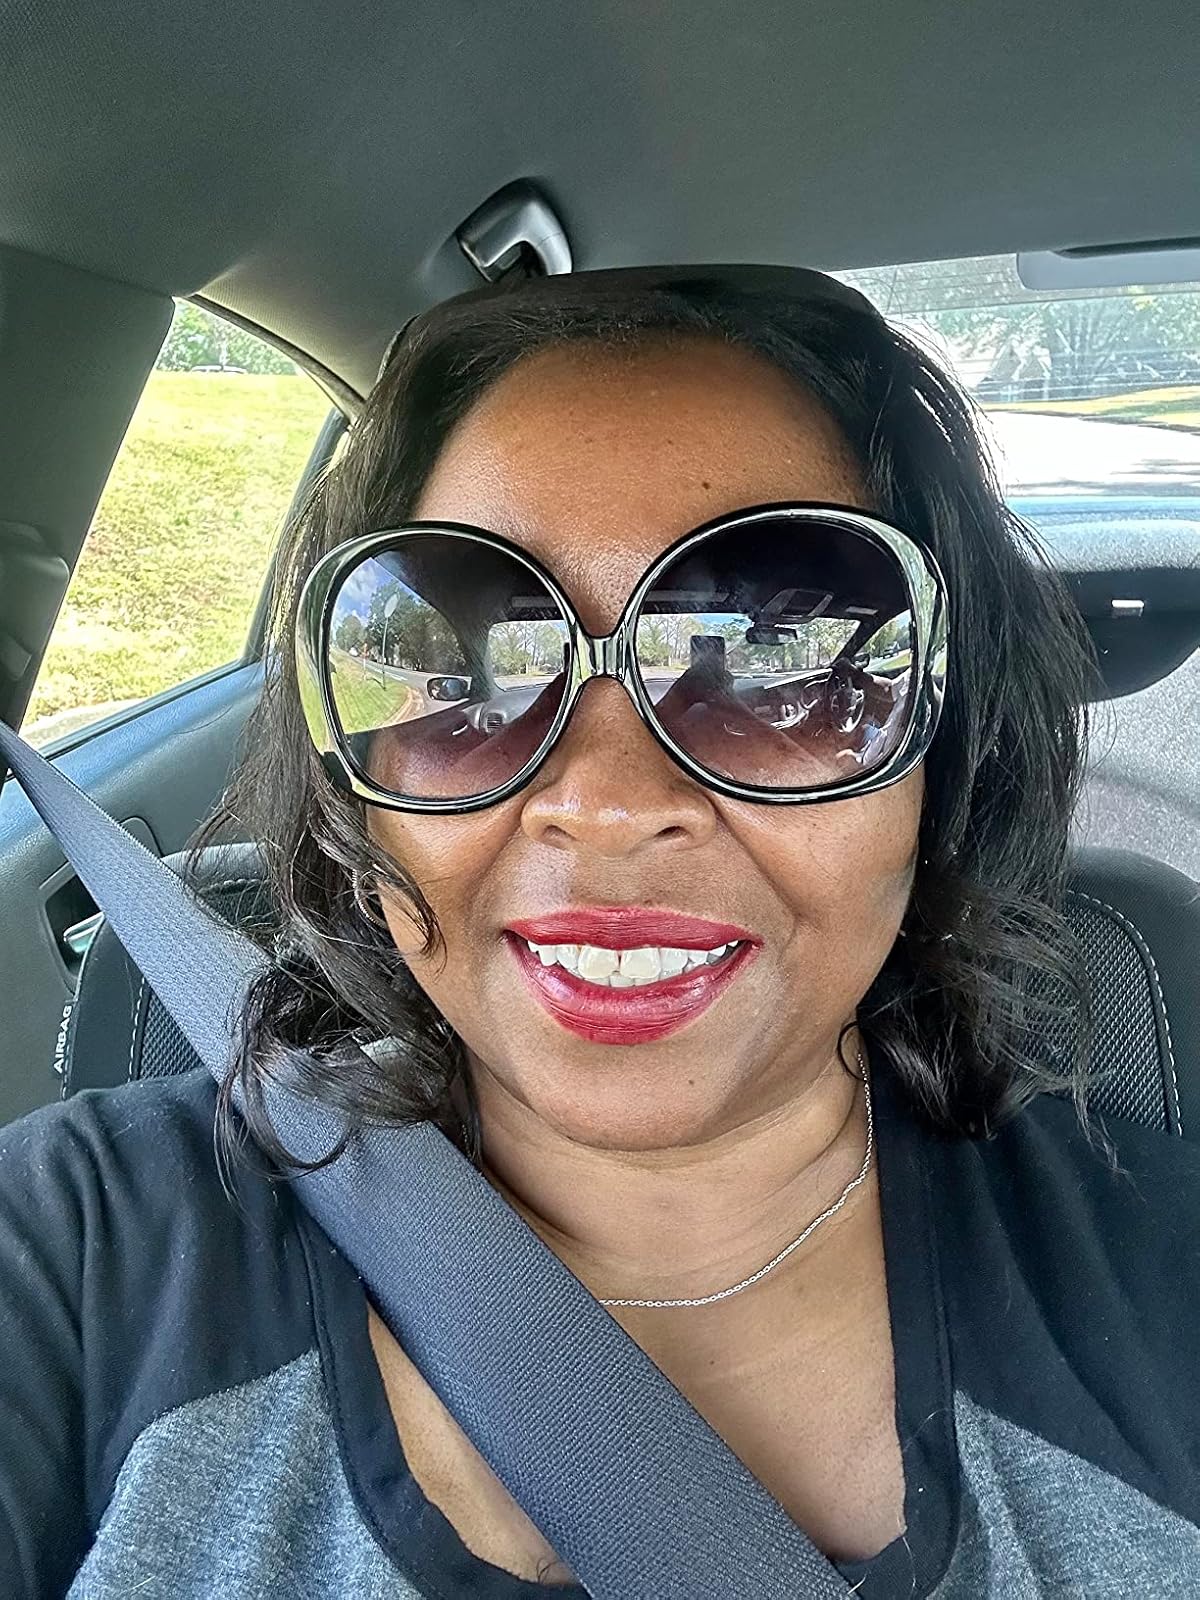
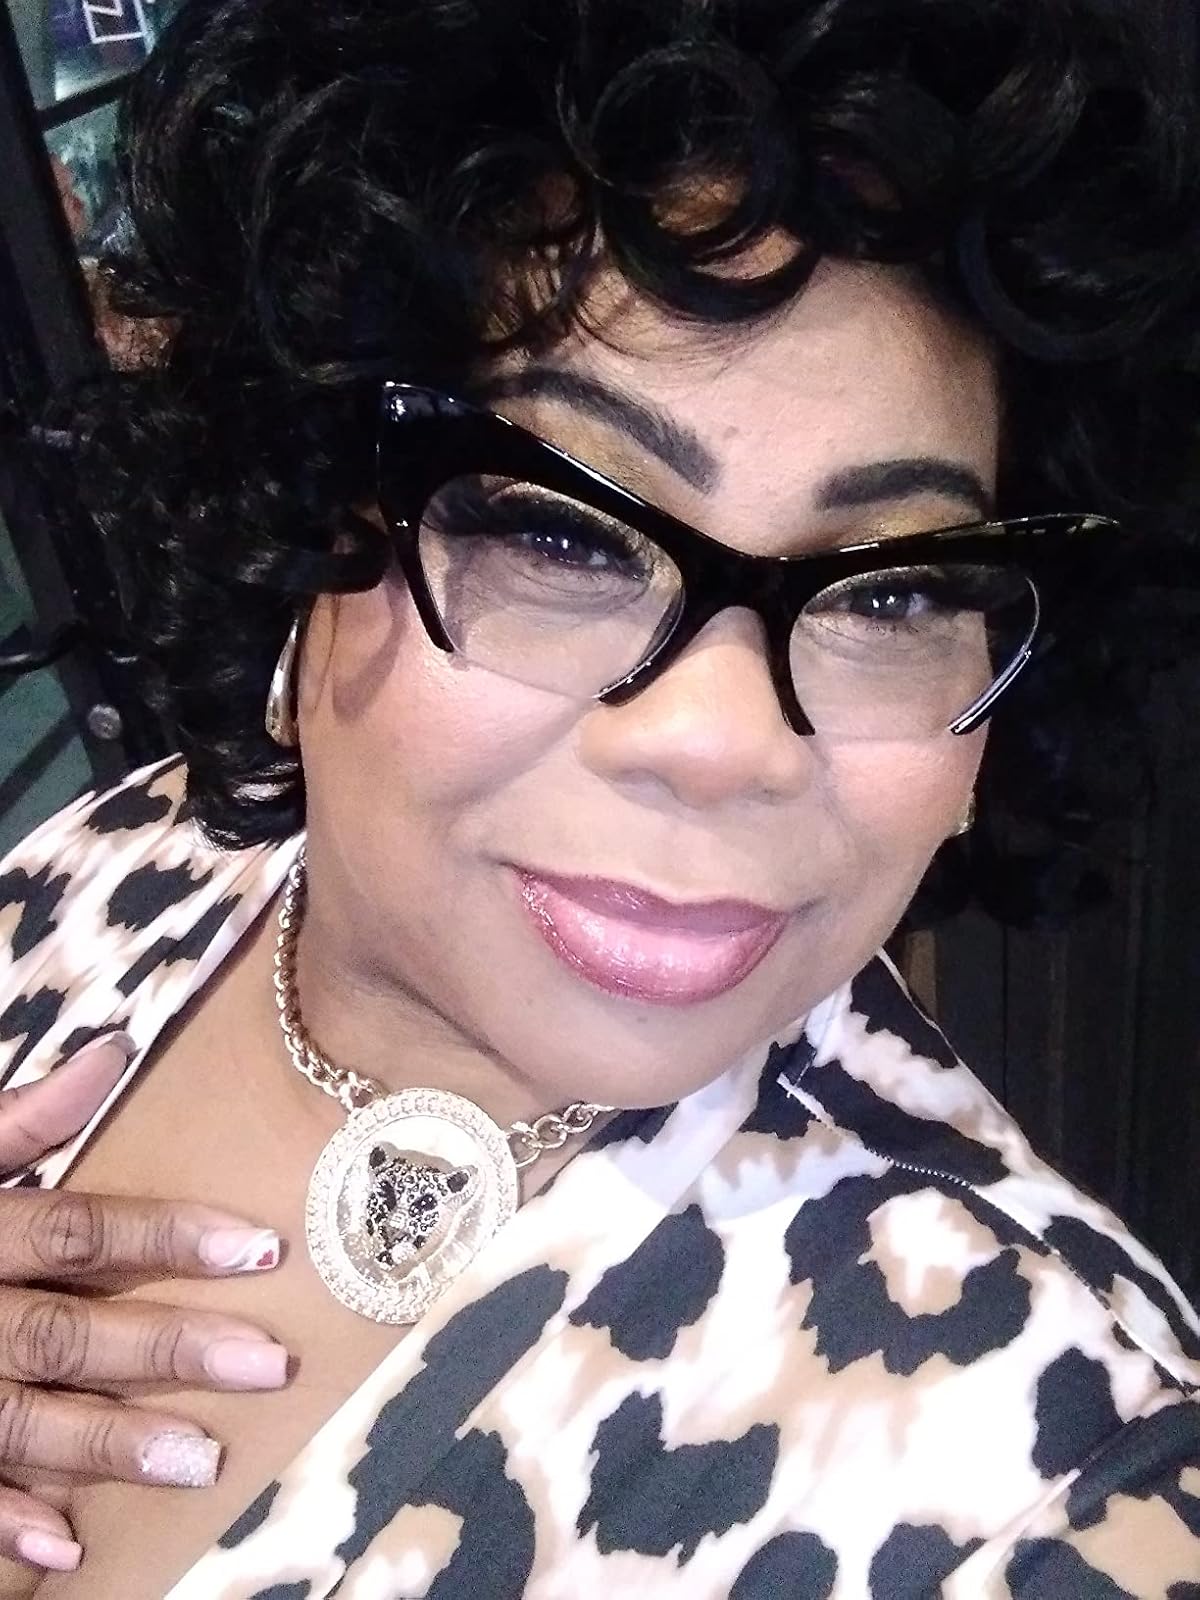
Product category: accessories_sunglasses
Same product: no